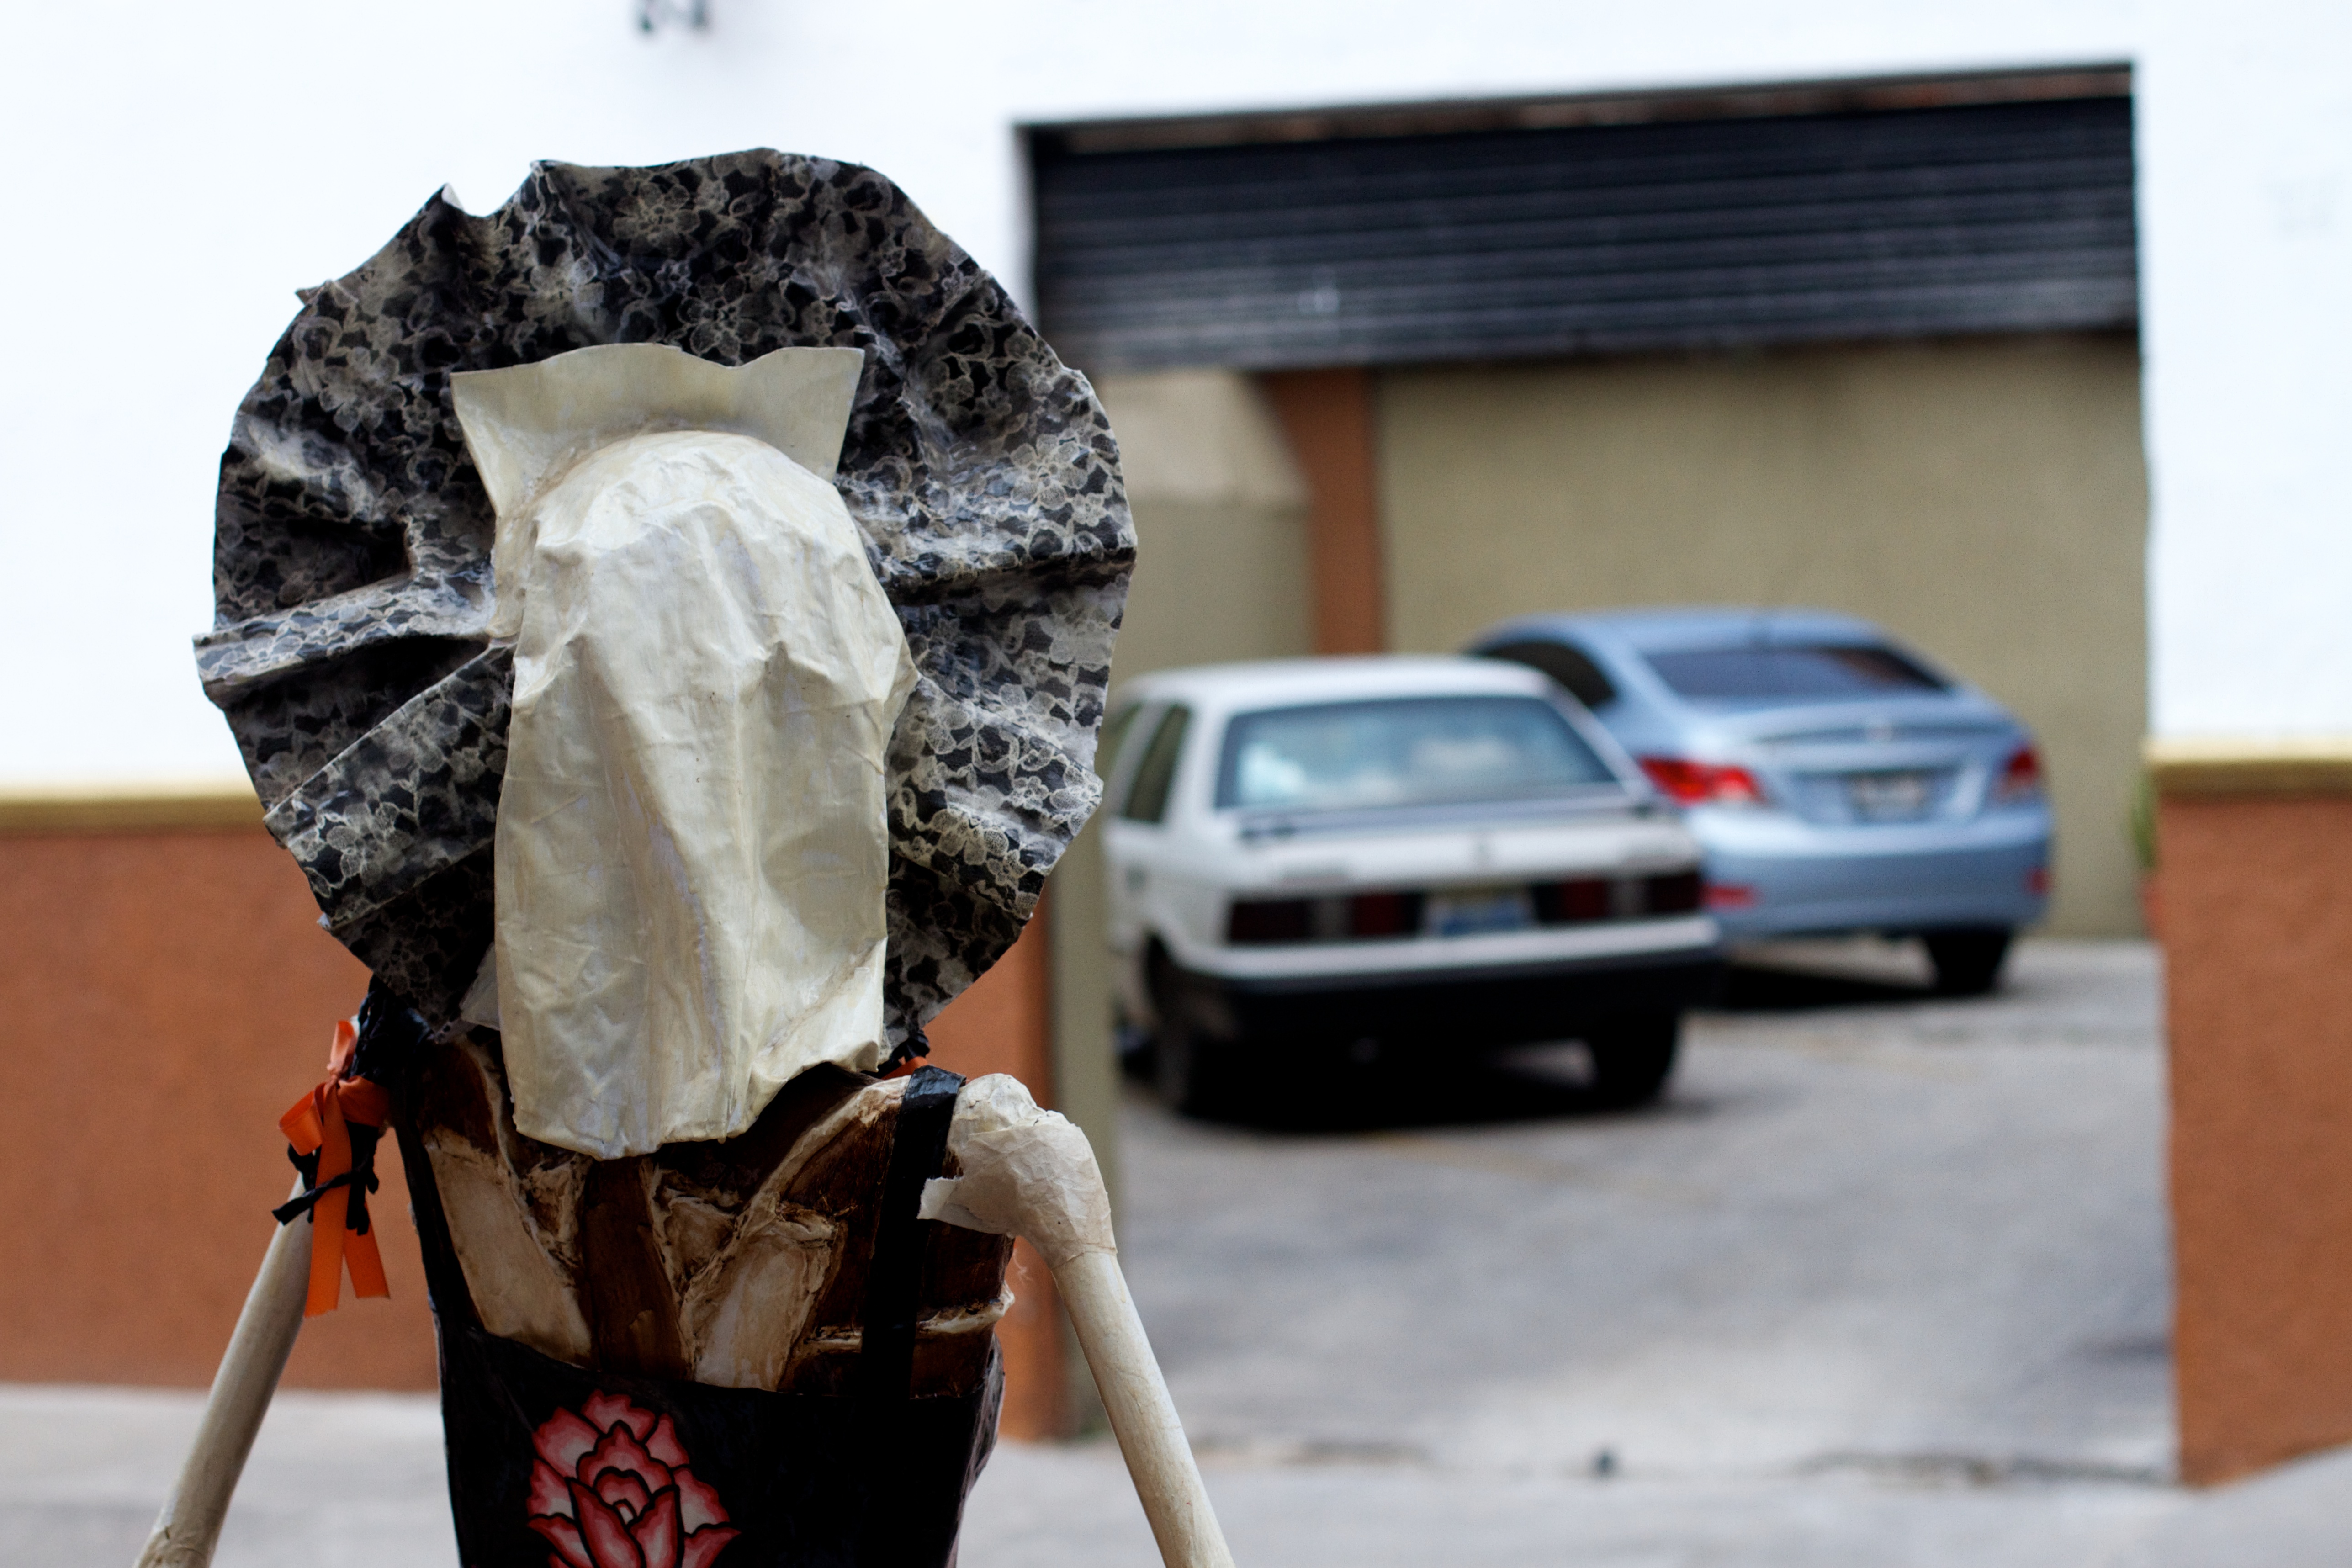
clothing